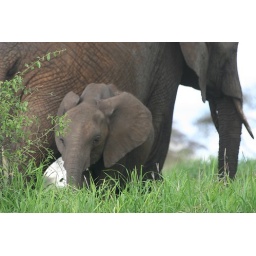
A baby elephant and its mother forage for grass in the Tarangire National Park, Tanzania, Africa.